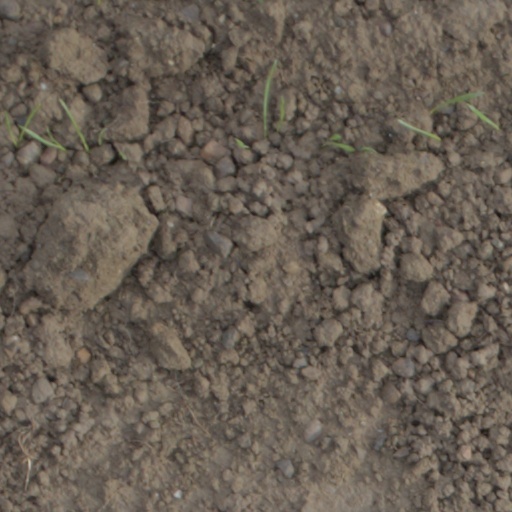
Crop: wheat